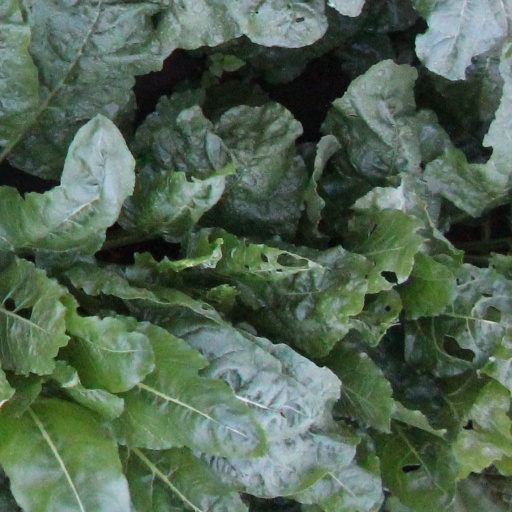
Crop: sugar beet